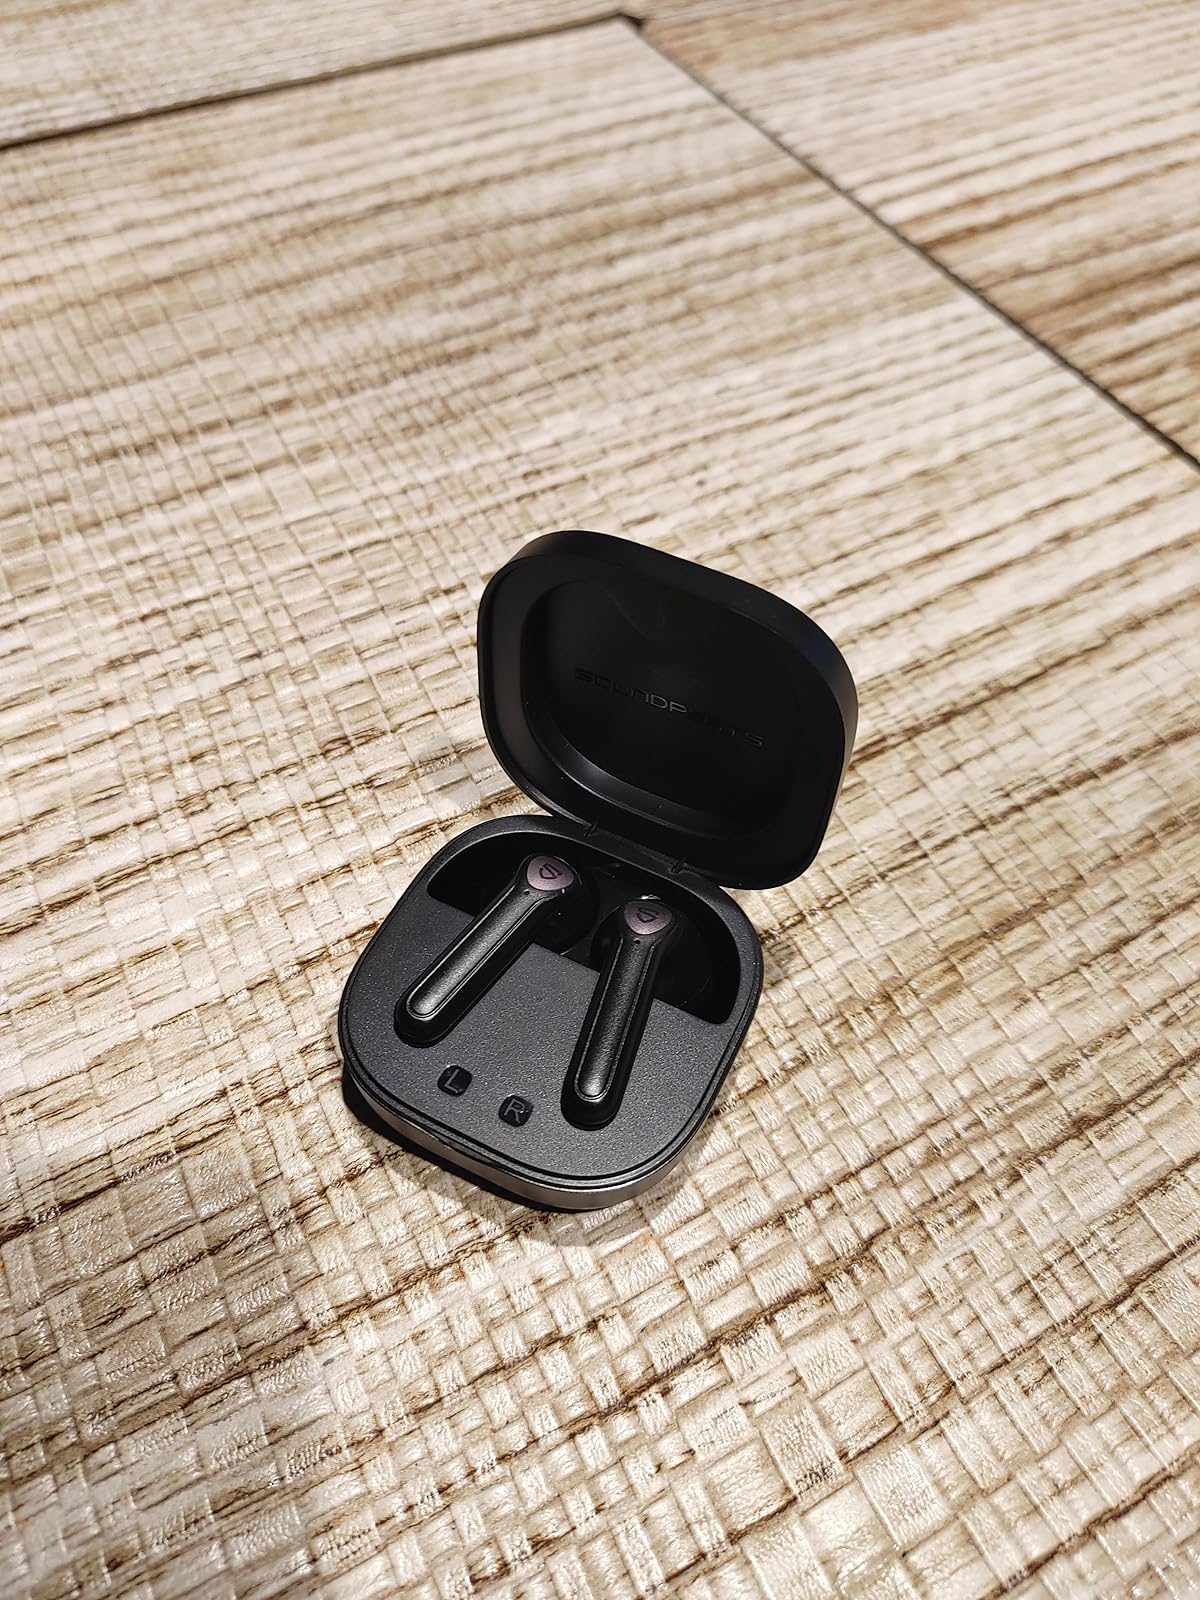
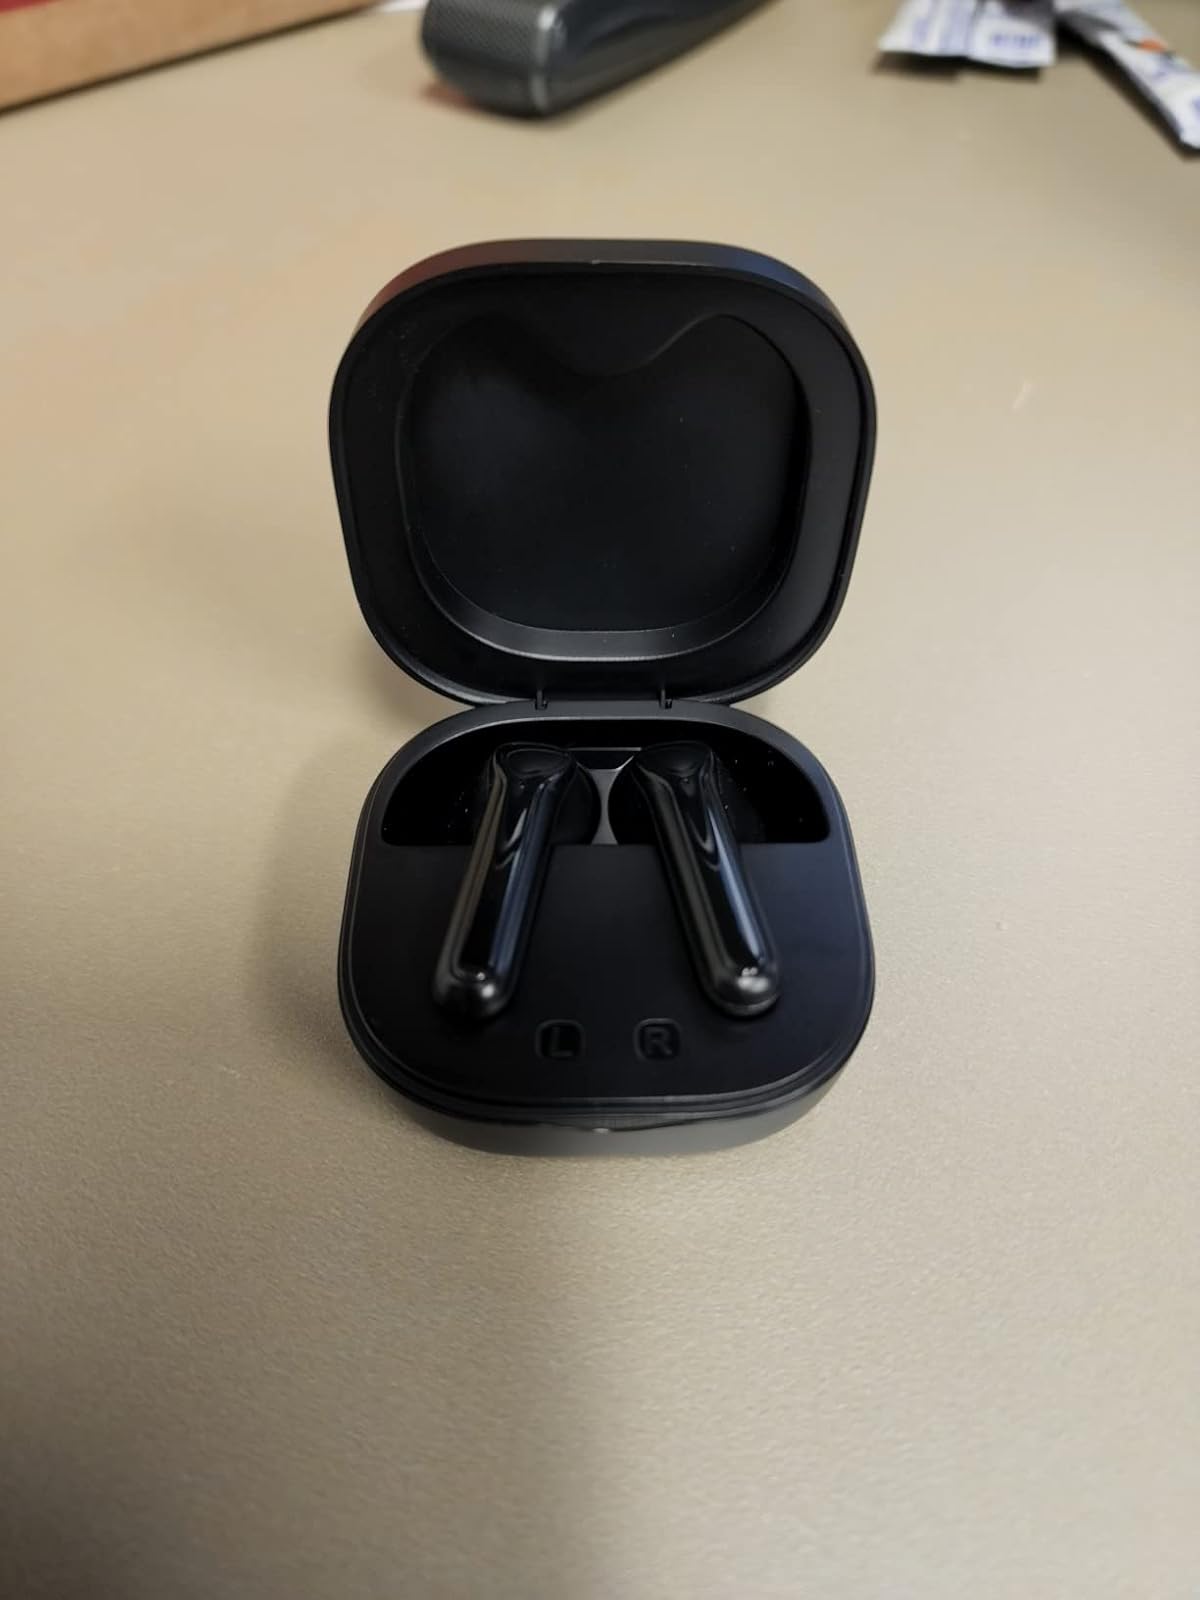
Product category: earbuds
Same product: no